Lawless Lawyer

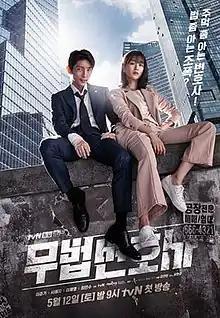
Promotional poster

Lawless Lawyer is a 2018 South Korean television series starring Lee Joon-gi, Seo Yea-ji, Lee Hye-young, and Choi Min-soo. The series was written by Yoon Hyun-ho and directed by Kim Jin-min. The series is set in the fictional city of Kisung which is described as lawless and corrupt.